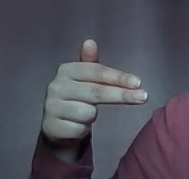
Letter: ghain